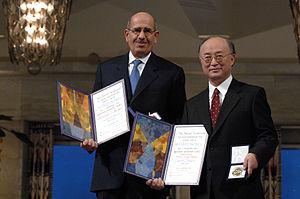
Mohamed el-Baradei, né le 17 juin 1942 au Caire, est un diplomate et homme d'État égyptien.